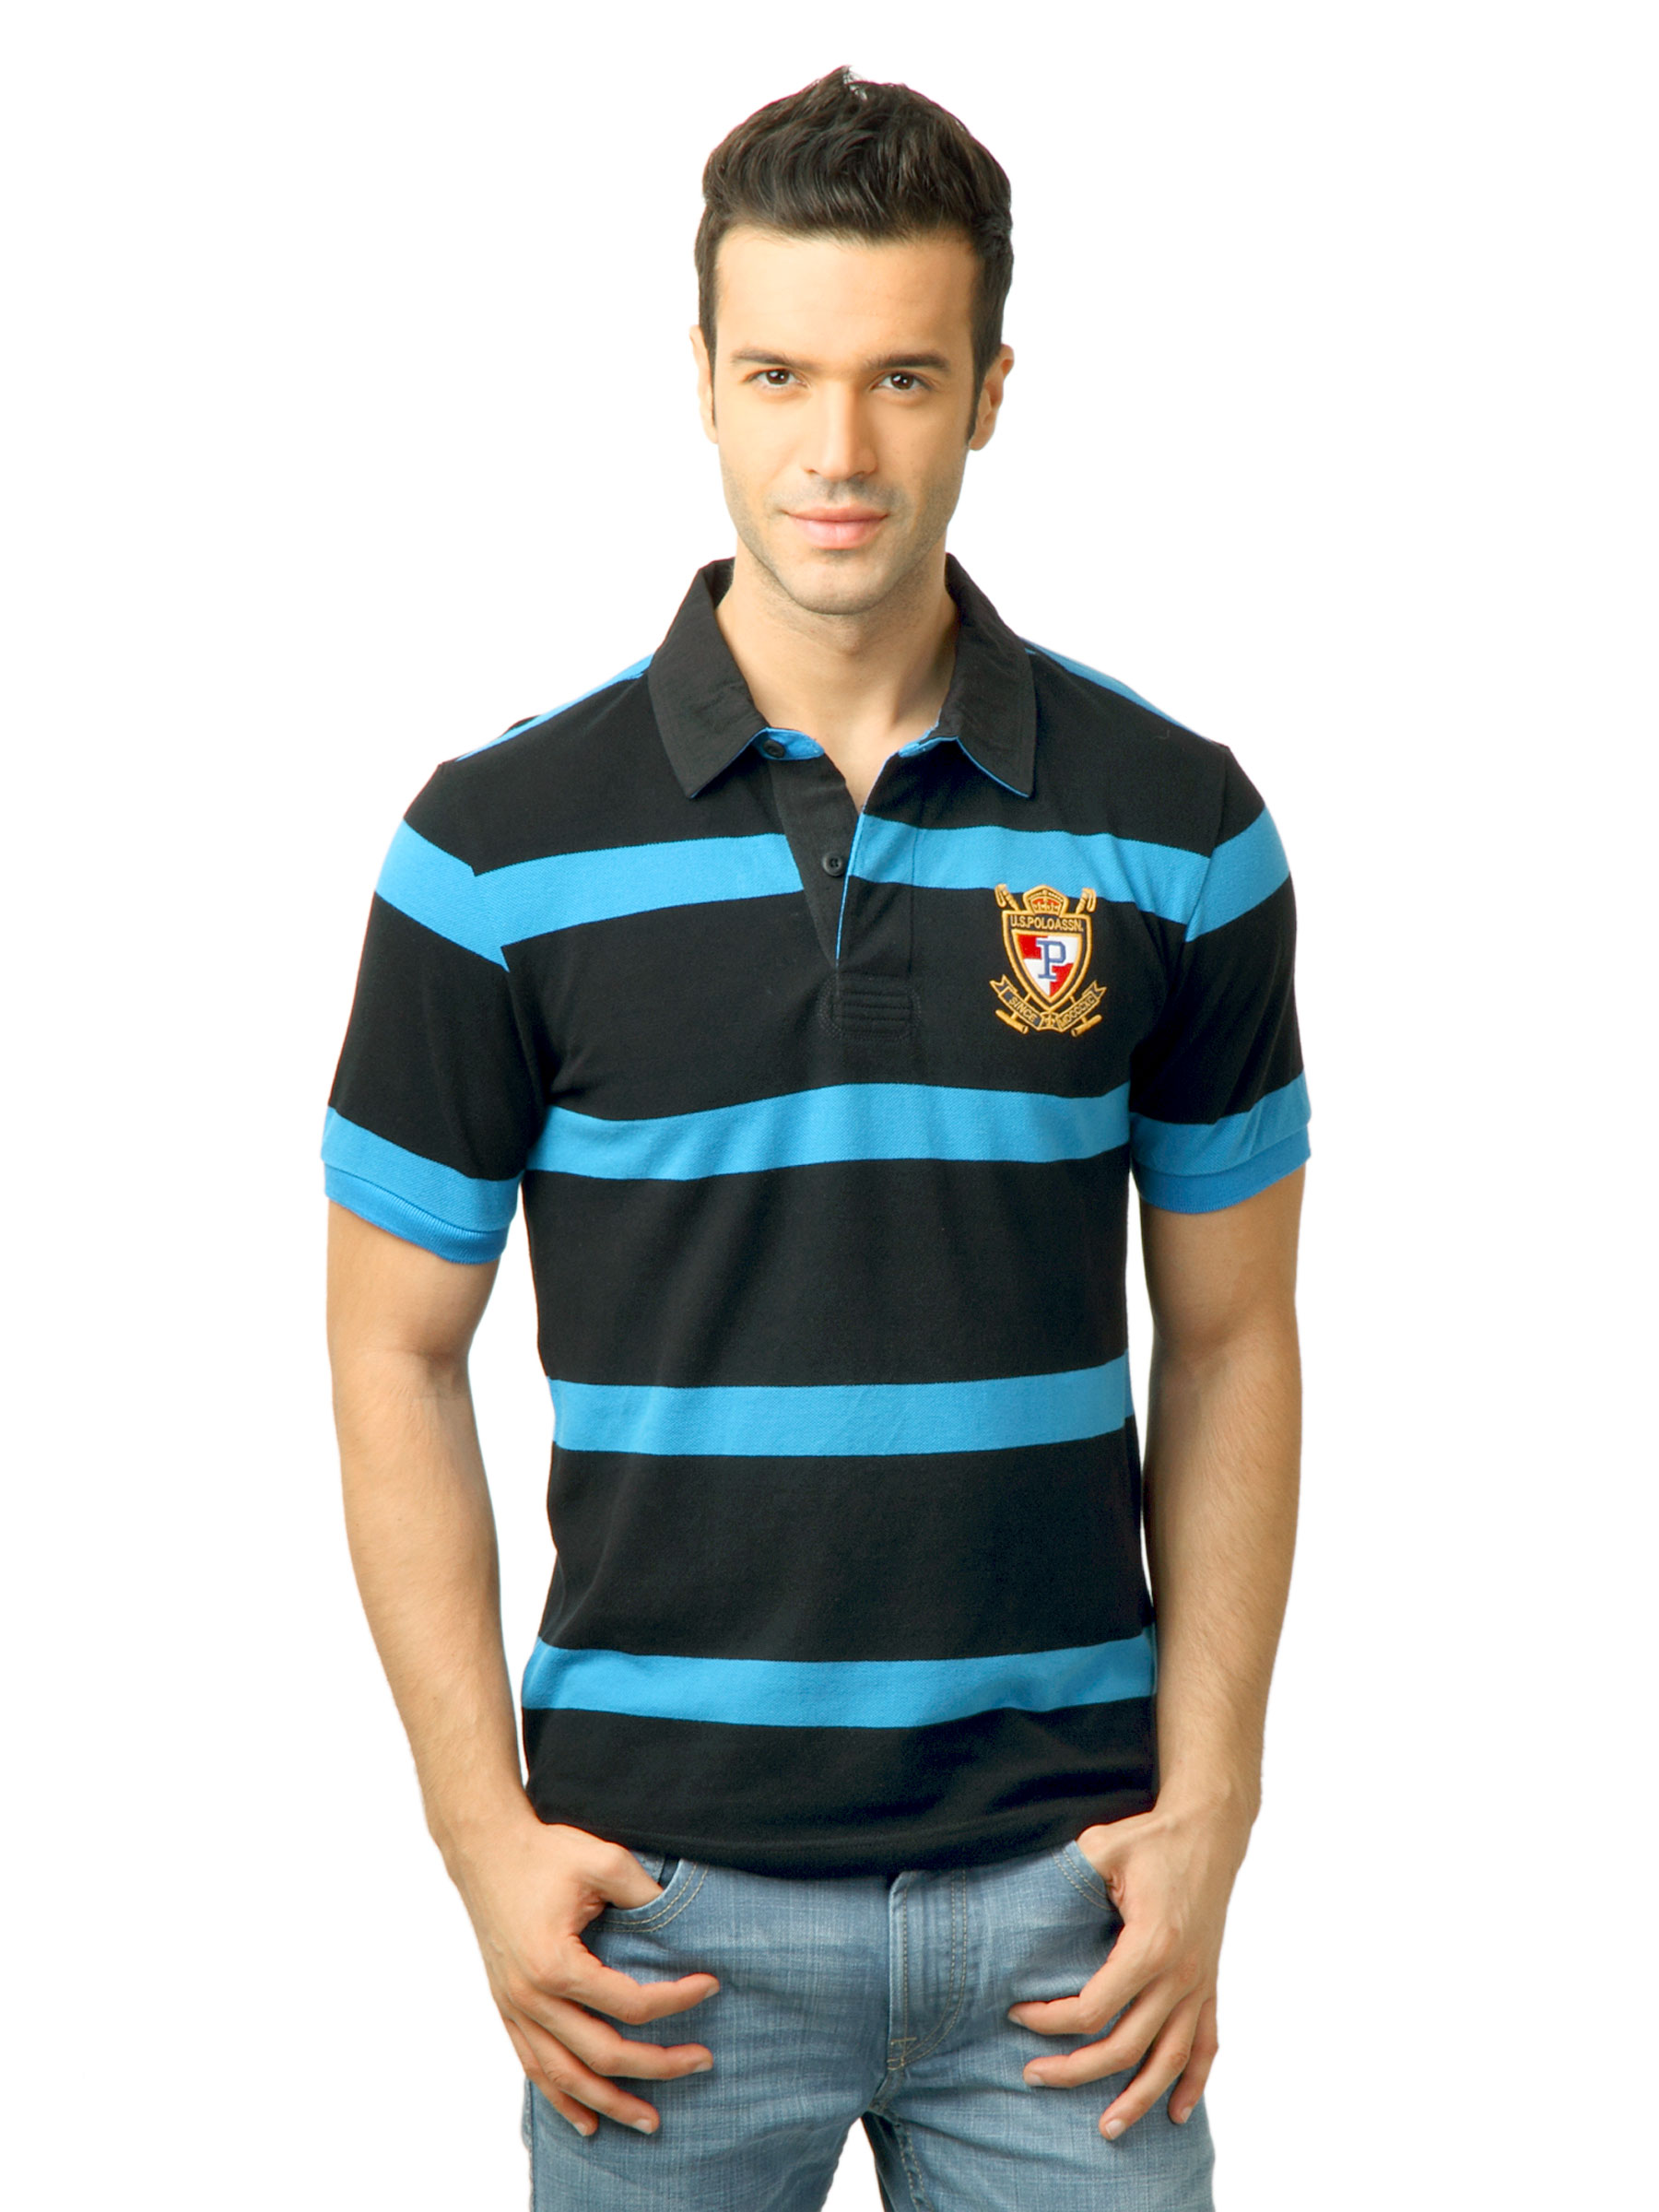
U.S. Polo Assn. Men Stripes Black  Polo Tshirt
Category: Apparel / Topwear / Tshirts
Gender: Men
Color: Black
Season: Fall 2011
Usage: Casual